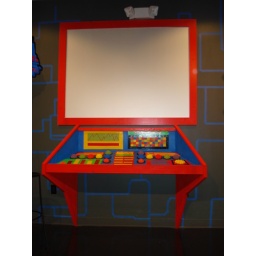
Control panel is 3-d and extends from the wall approx. 3' - above the desk is the projector screen